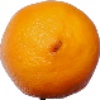
Label: lemon_meyer